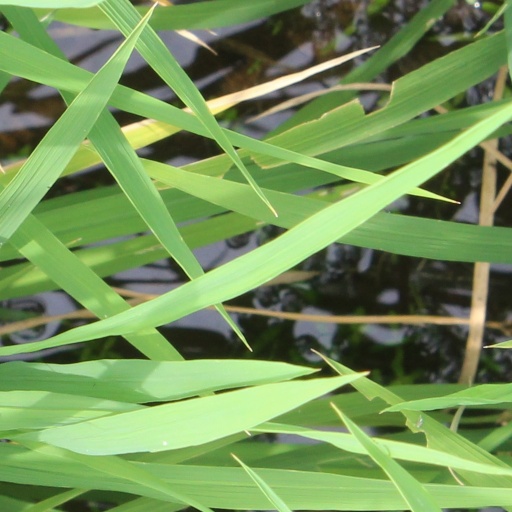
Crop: rice